Belly fetish

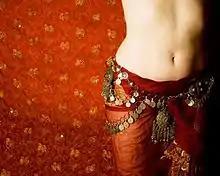
Belly dancing movements are considered to be seductive.

Belly-to-belly contact might also play a role in sexual selection, where close physical proximity and the sharing of warmth could be seen as indicators of a strong, nurturing partnership and the ability to provide nurturance to offspring. This contact, whether in sexual or non-sexual contexts, can strengthen interindividual bonds, contributing to a sense of security and mutual support.